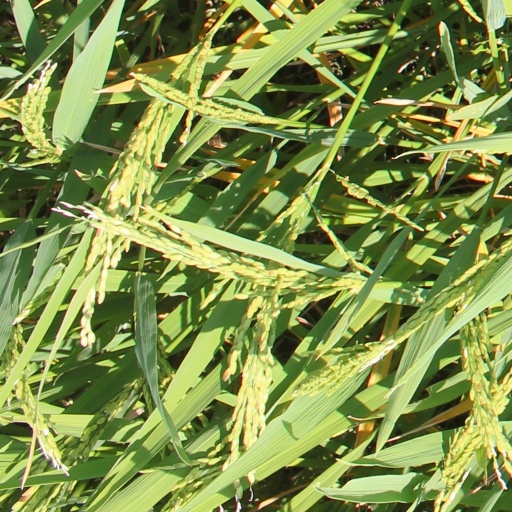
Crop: rice